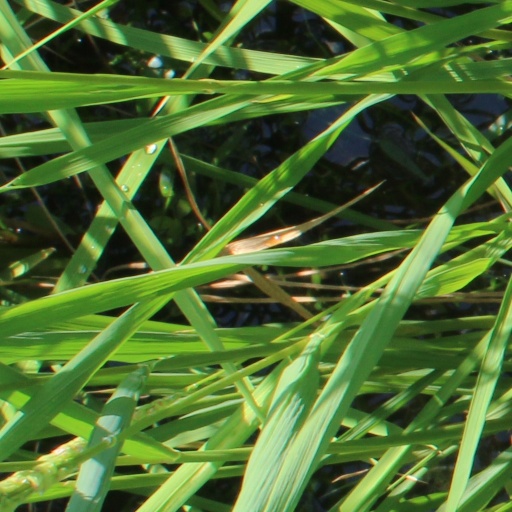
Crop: rice